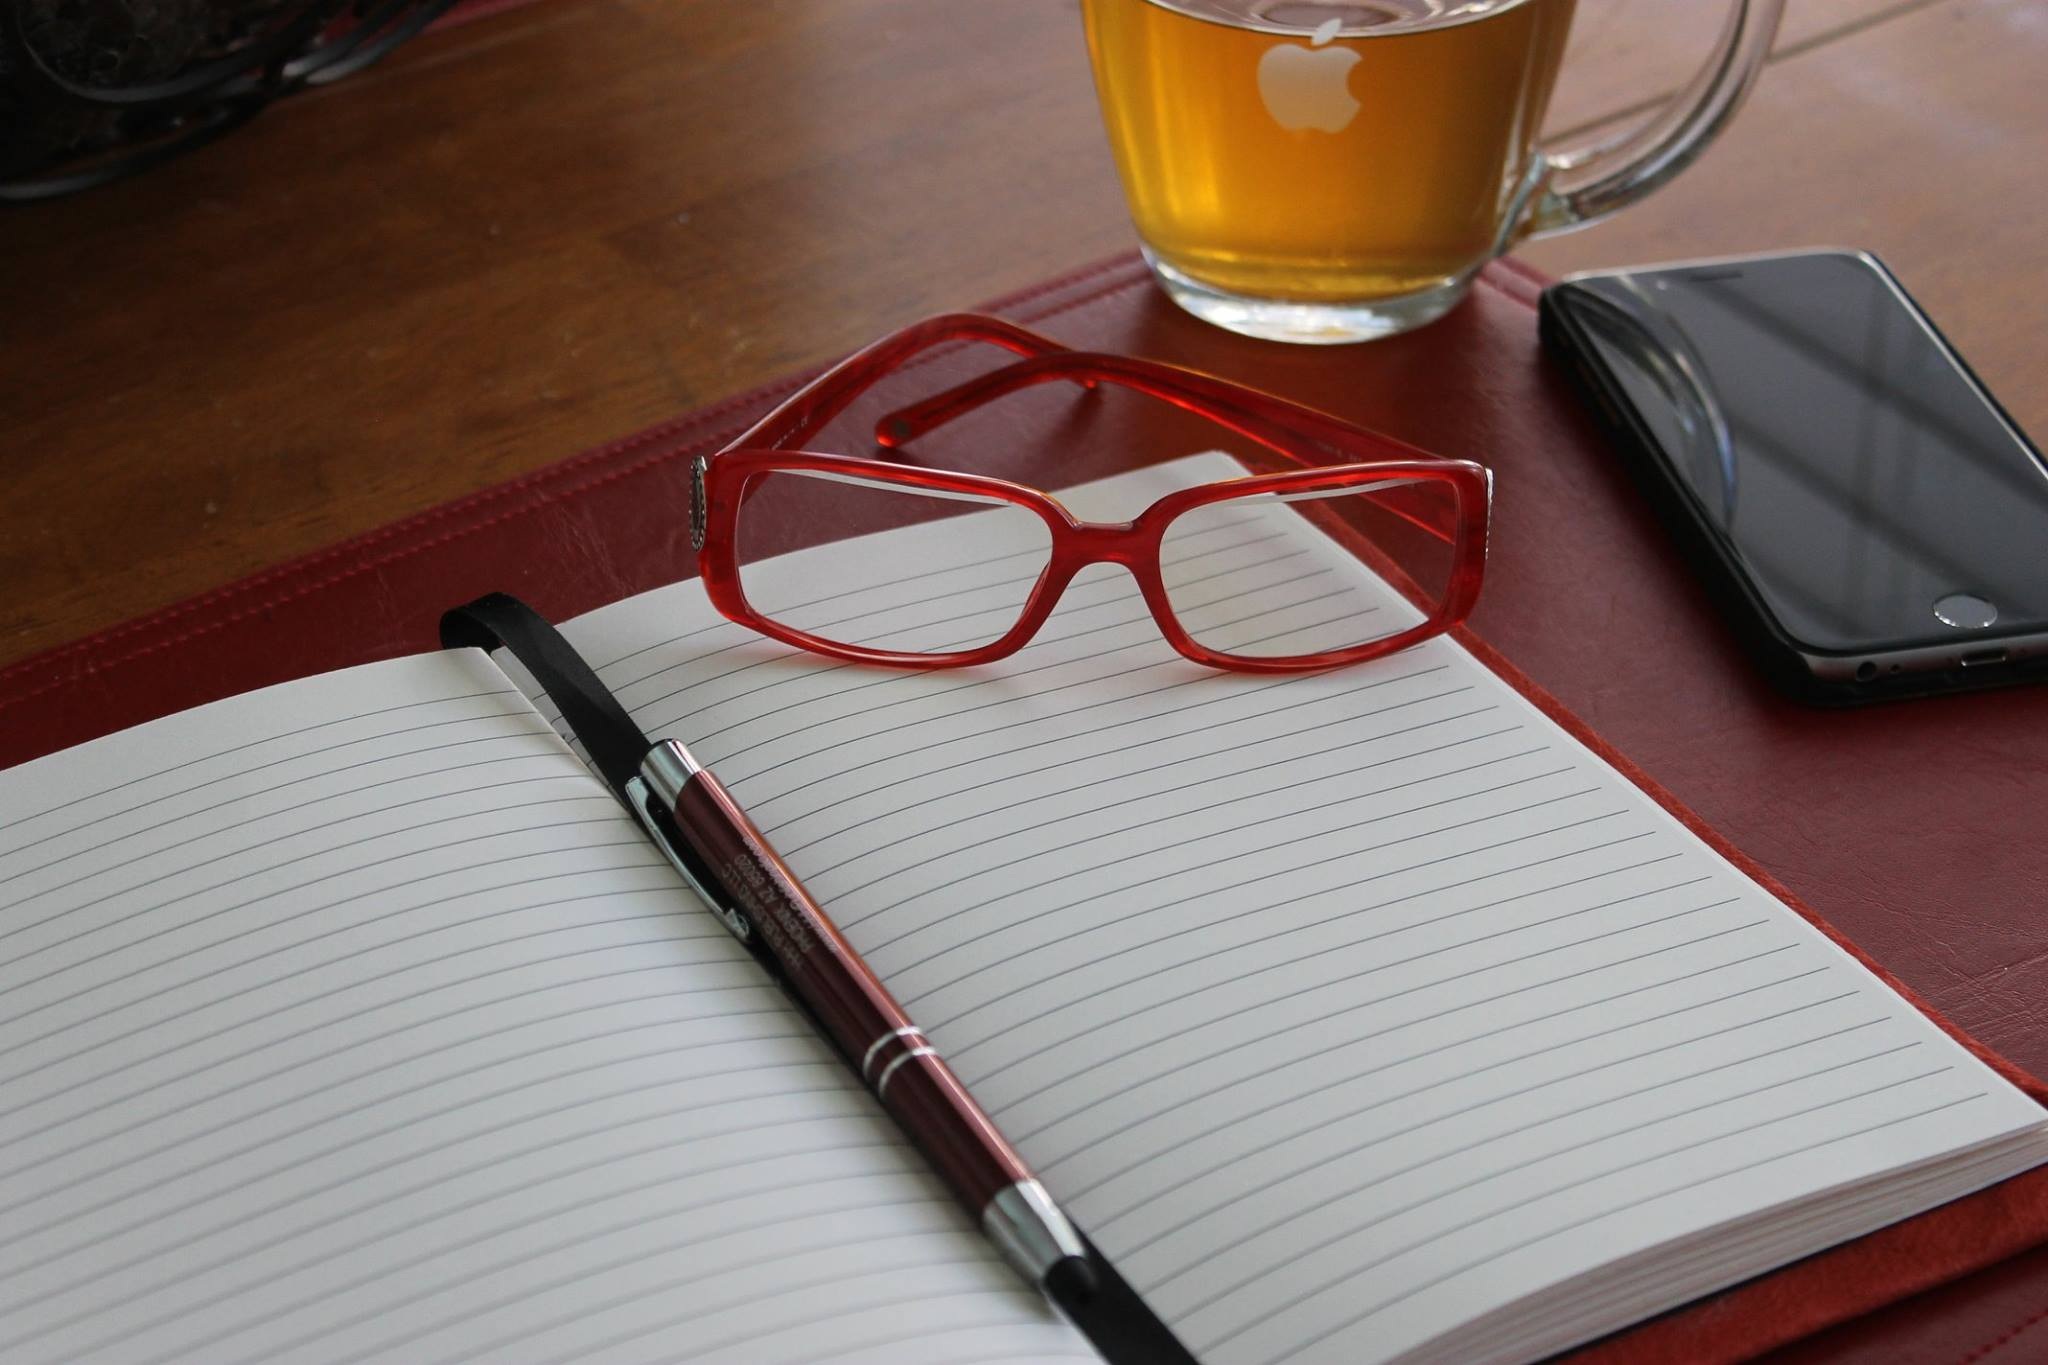
notebook, writing, work, table, technology, tea, pen, cup, phone, workspace, business, note, brand, design, glasses, wooden, eyewear, vision care, red glasses